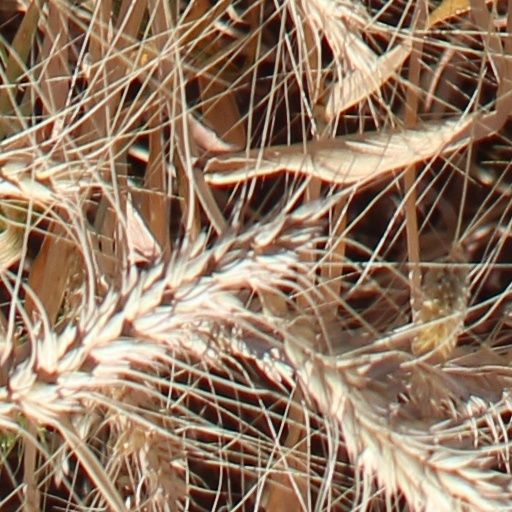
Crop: wheat